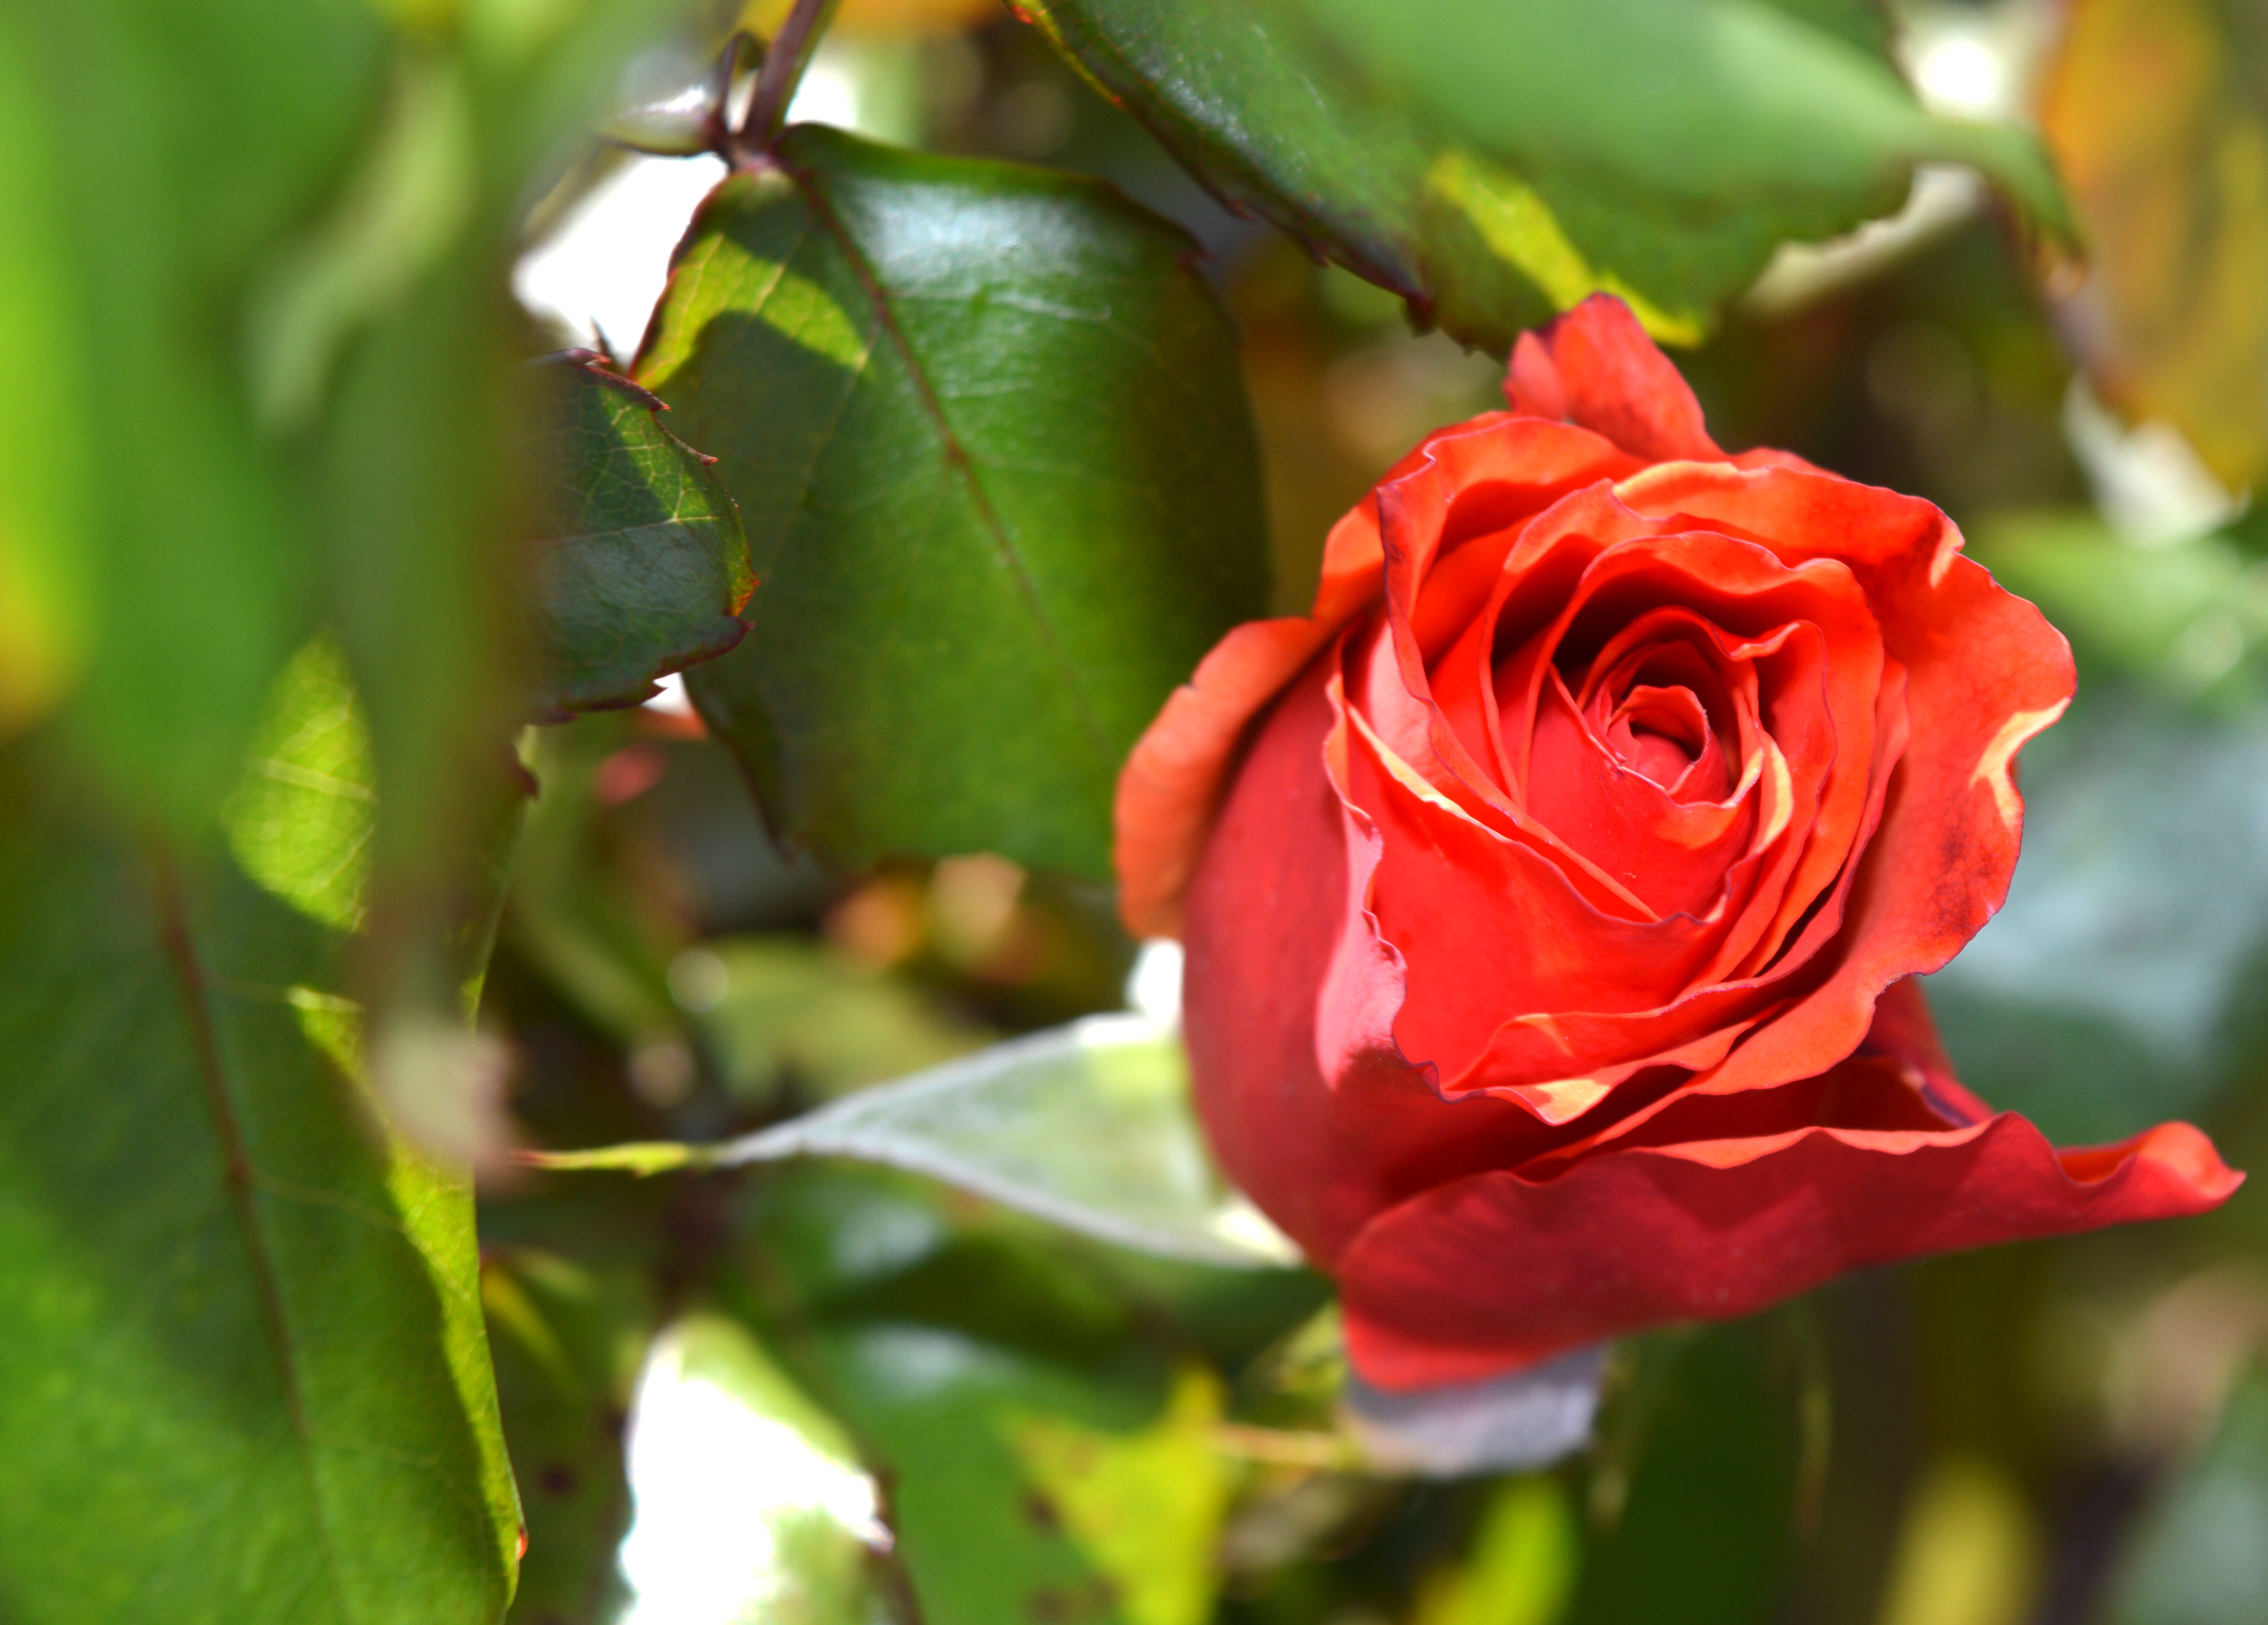
nature, blossom, plant, leaf, flower, petal, rose, green, red, botany, flora, rose bush, macro photography, flowering plant, garden roses, rose family, plant stem, land plant